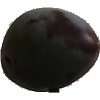
Label: Plum 3